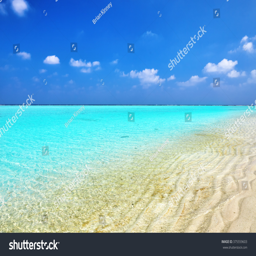
skyline of view from tropical island .